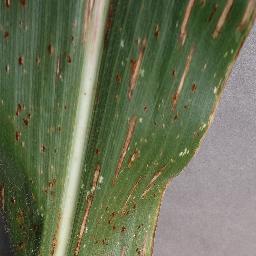
Label: Corn_(Maize)___Gray_Leaf_Spot_(Cercospora)